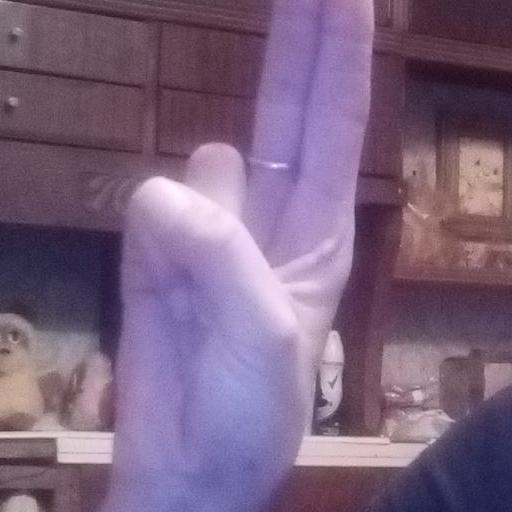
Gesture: two_up